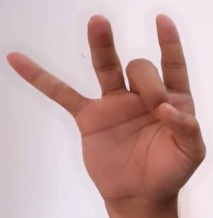
ASL sign: 8